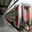
Label: train